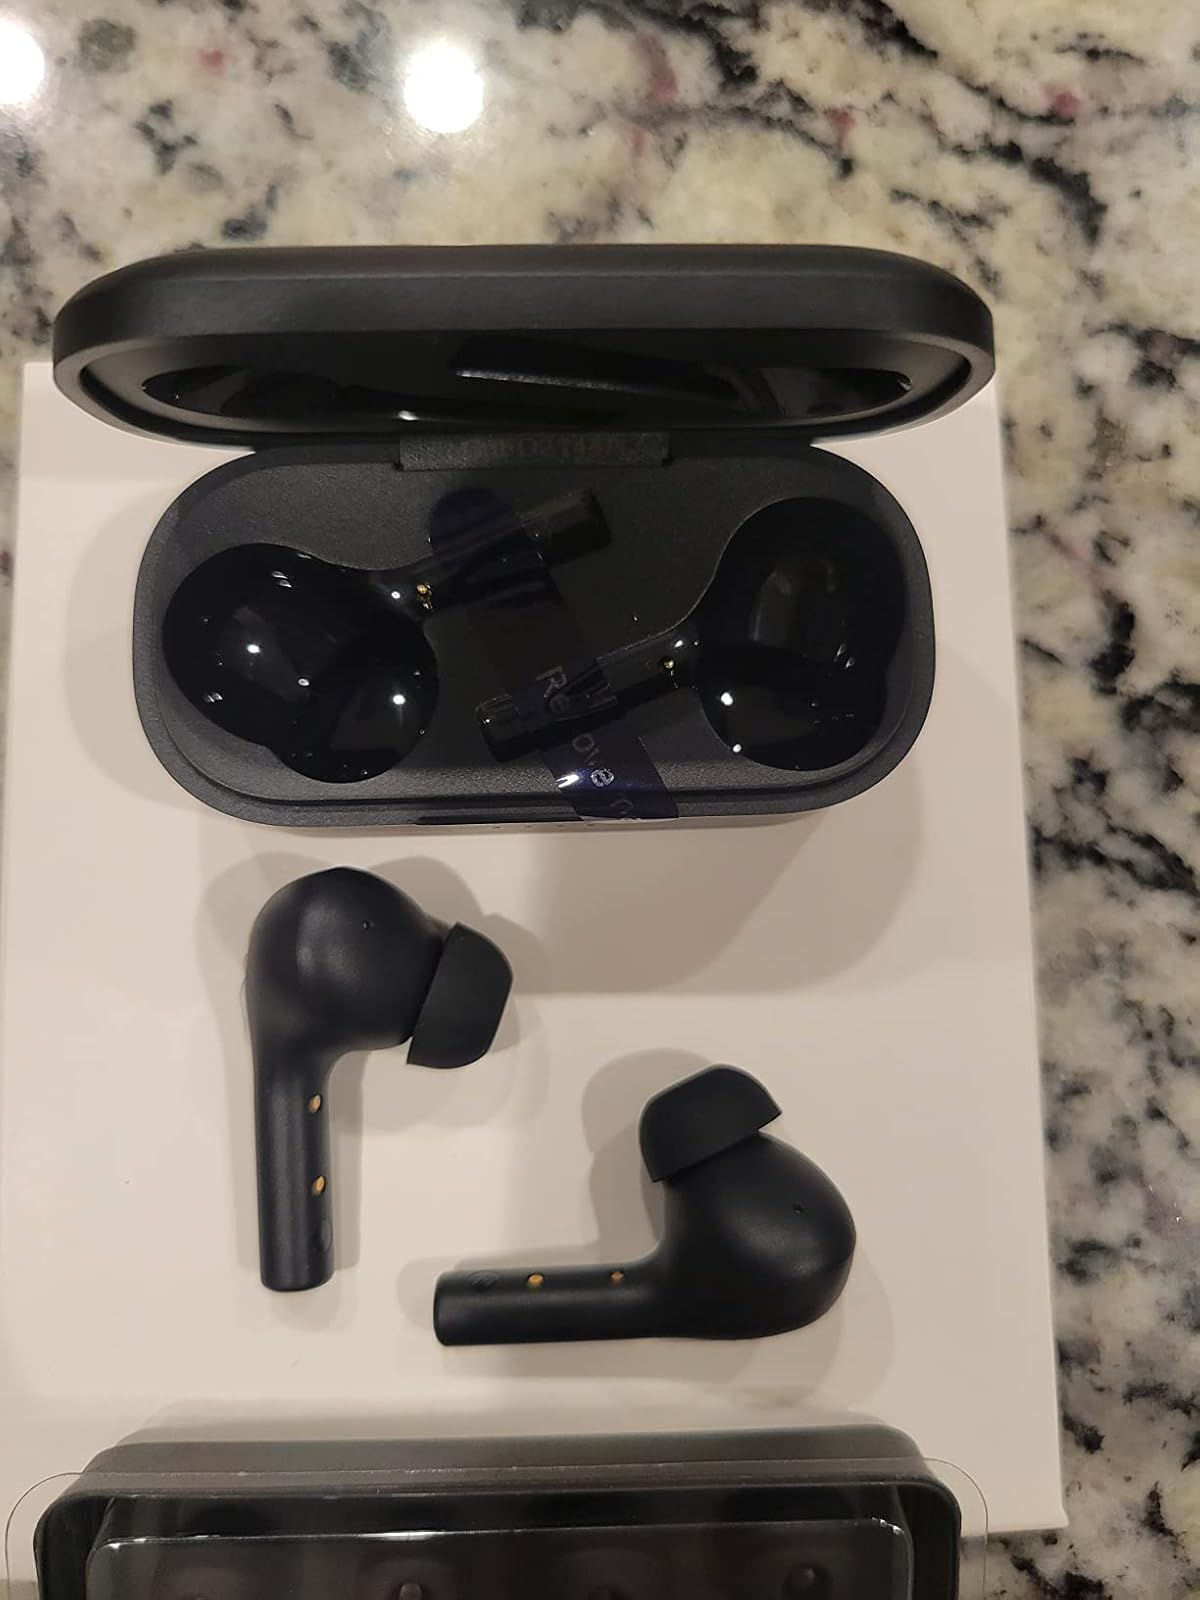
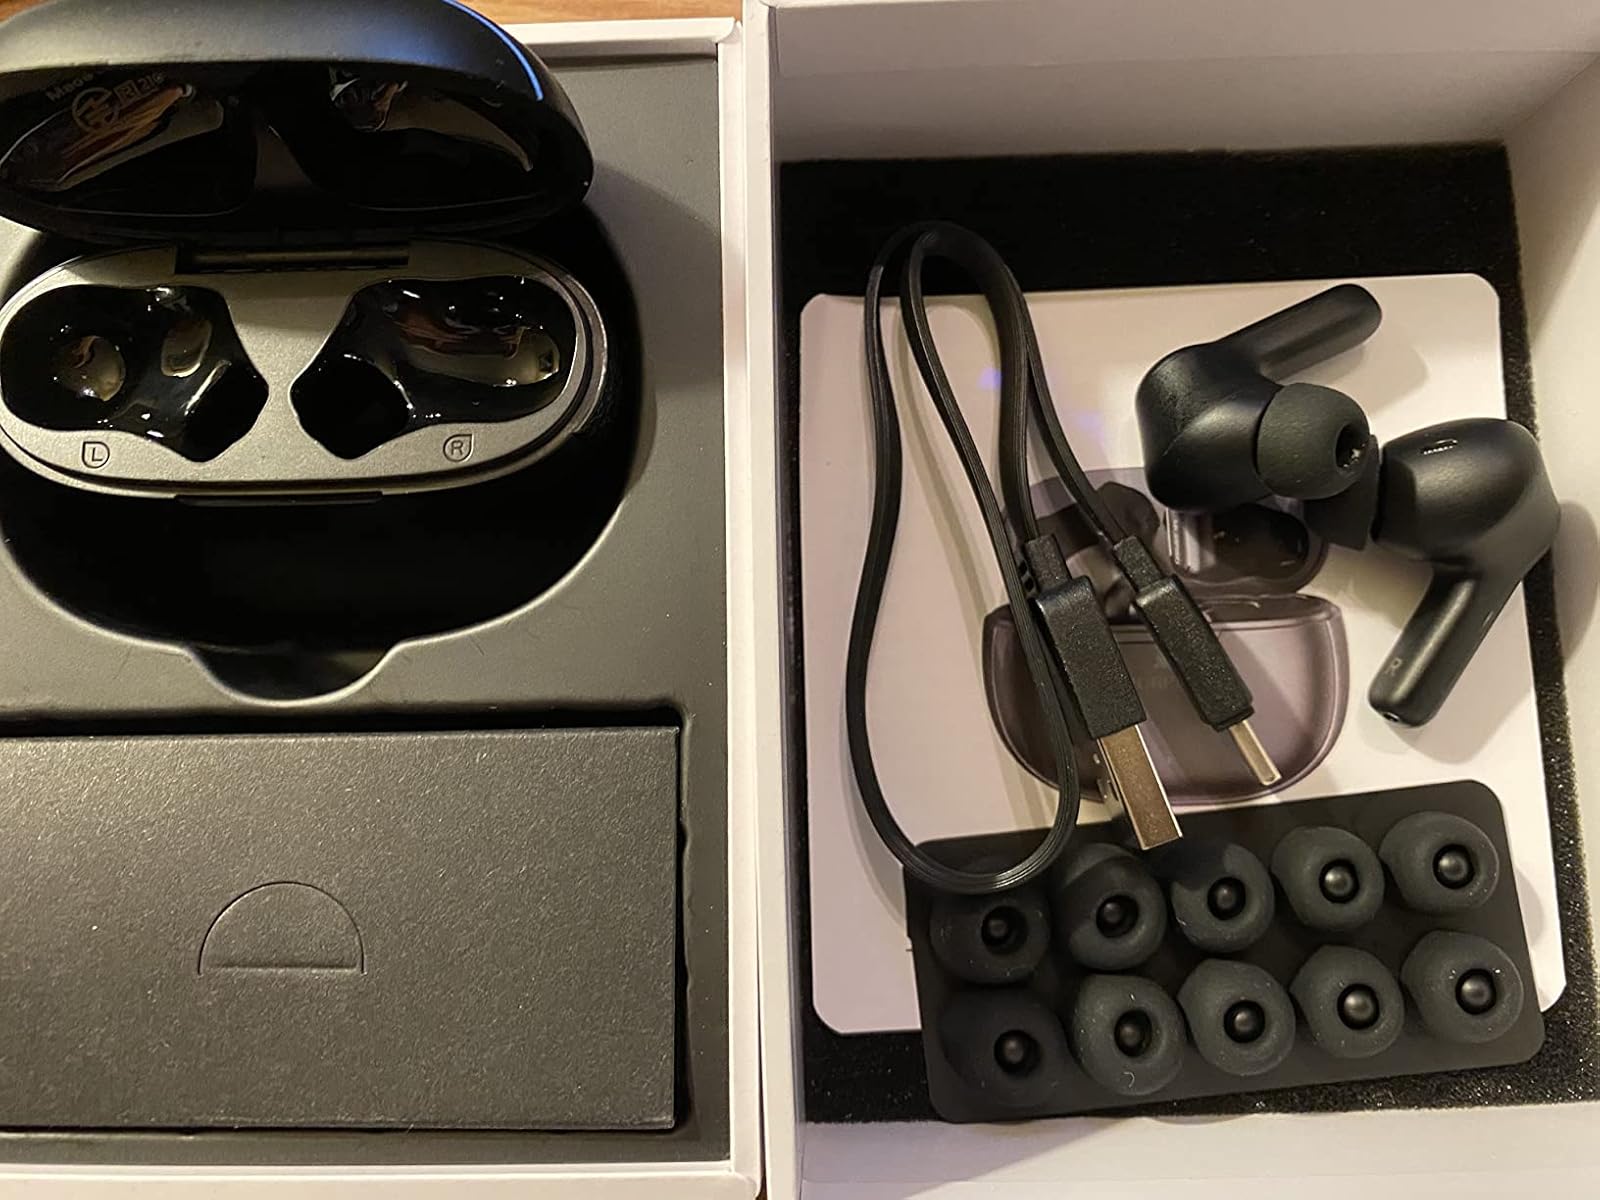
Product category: earbuds
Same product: no